Summit Series

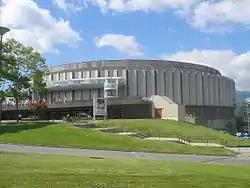
Pacific Coliseum in Vancouver in 2006. The fourth game of the series was held at the arena.

The second game was played at Maple Leaf Gardens in Toronto on September 4. Sinden scratched several players from the first game, including Dryden, Awrey, Ratelle, Red Berenson, Rod Gilbert, Vic Hadfield, Mickey Redmond and Rod Seiling. Hadfield took the scratch hard, as he was from the Toronto area and felt he was being embarrassed in front of his hometown. On defence, Serge Savard, Pat Stapleton and Bill White were added, as were forwards Mikita, Wayne Cashman and J. P. Parisé. Tony Esposito, Phil's brother, took over goaltending duties. Sinden's changes were made to get "the diggers into the game and try to grind the Russians down. We had went for speed and quickness in our first lineup, yet the Russians were still faster and quicker."